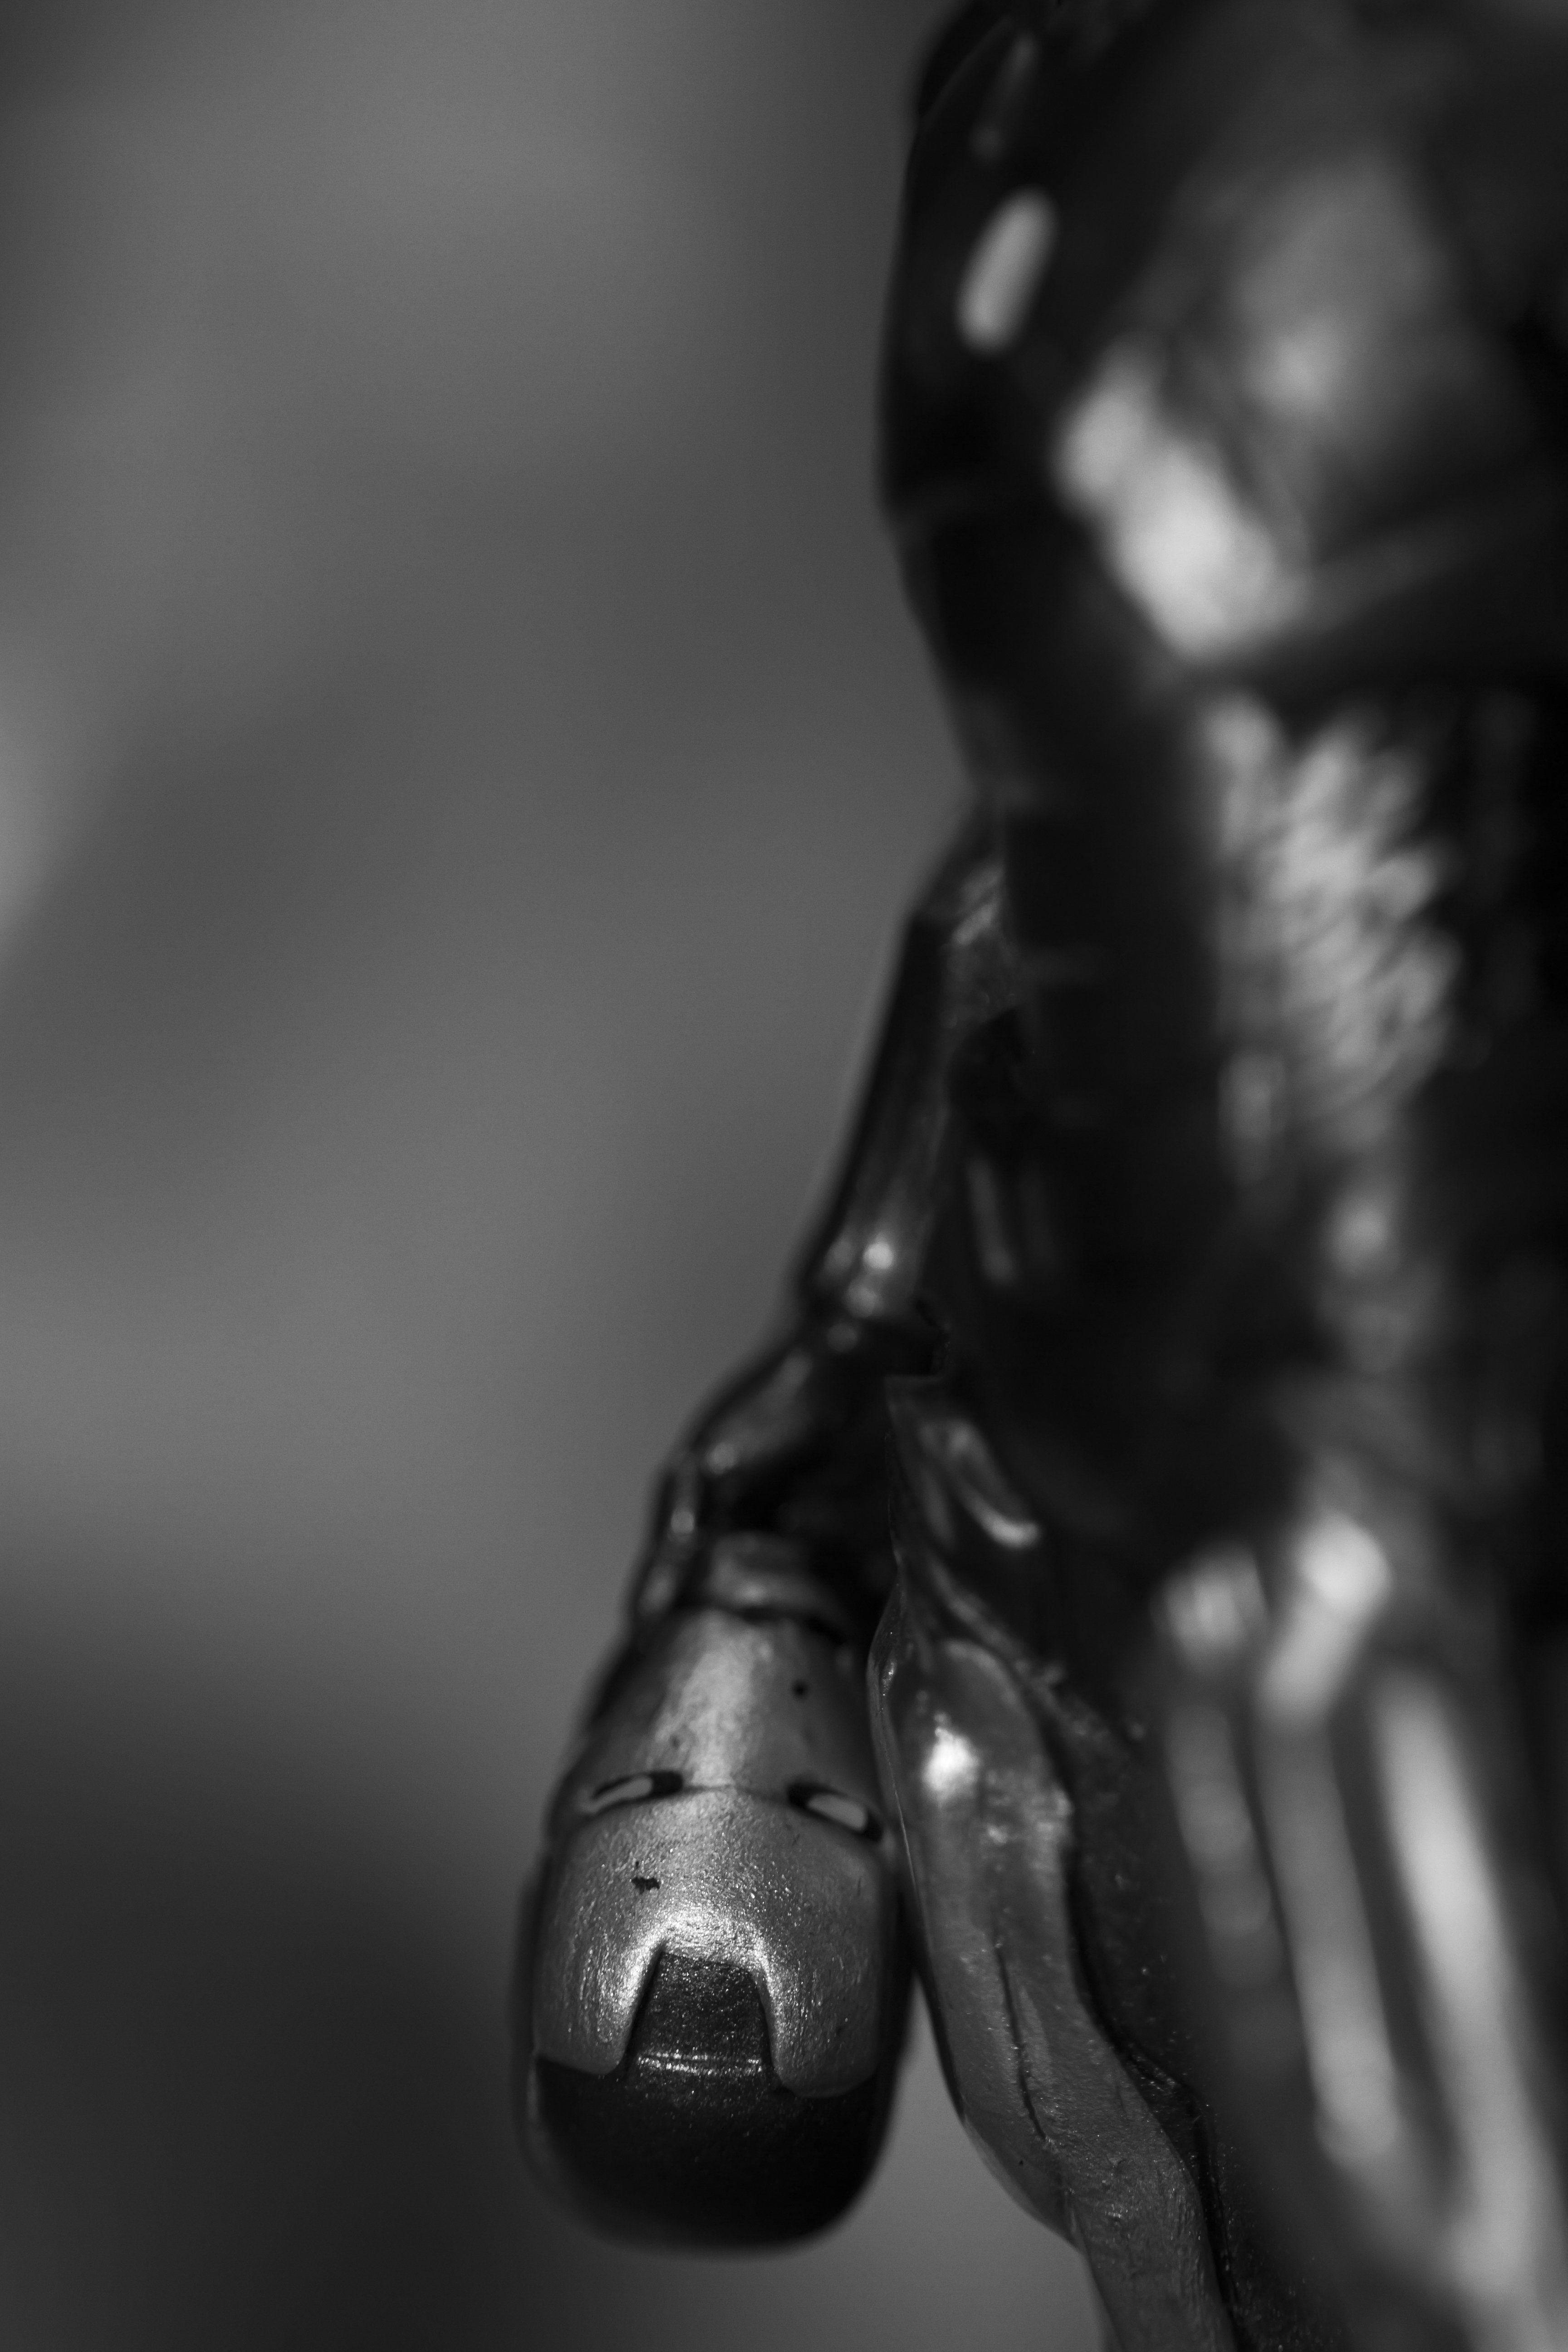
hand, black and white, photography, monument, statue, macro, indoor, darkness, black, monochrome, close up, uk, blackandwhite, sculpture, indoors, figurine, canon7d, photograph, marvel, ironman, peterborough, tabletopphotography, macro photography, monochrome photography